Peter Whitehead (racing driver)

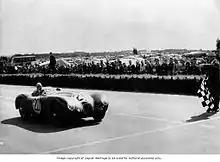
Whitehead takes the flag to win the 1951 24 Hours of Le Mans race

Peter Nield Whitehead (12 November 1914 – 21 September 1958) was a British racing driver. He was born in Menston, Yorkshire and was killed in an accident at Lasalle, France, during the Tour de France endurance race. A cultured, knowledgeable and well-travelled racer, he was excellent in sports cars. He won the 1938 Australian Grand Prix, which along with a 24 Heures du Mans win in 1951, probably was his finest achievement, but he also won two 12 Heures internationales de Reims events. He was a regular entrant, mostly for Peter Walker and Graham Whitehead, his half-brother. His death in 1958 ended a career that started in 1935 – however, he was lucky to survive an air crash in 1948.